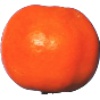
Label: clementine